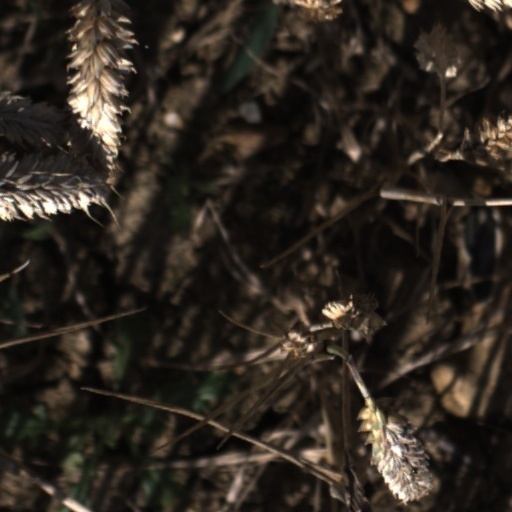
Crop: wheat